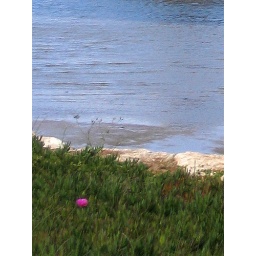
pink flower by water